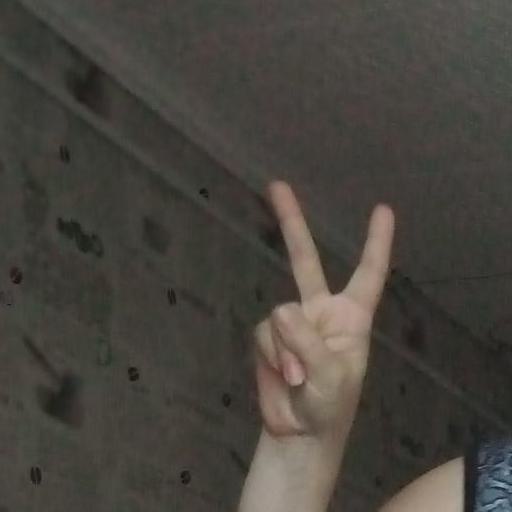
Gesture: peace